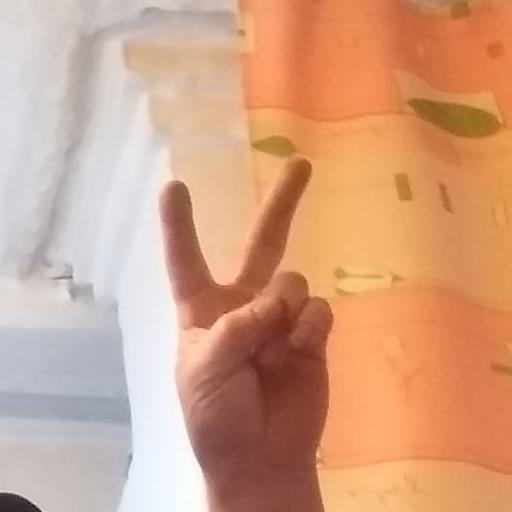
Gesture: peace